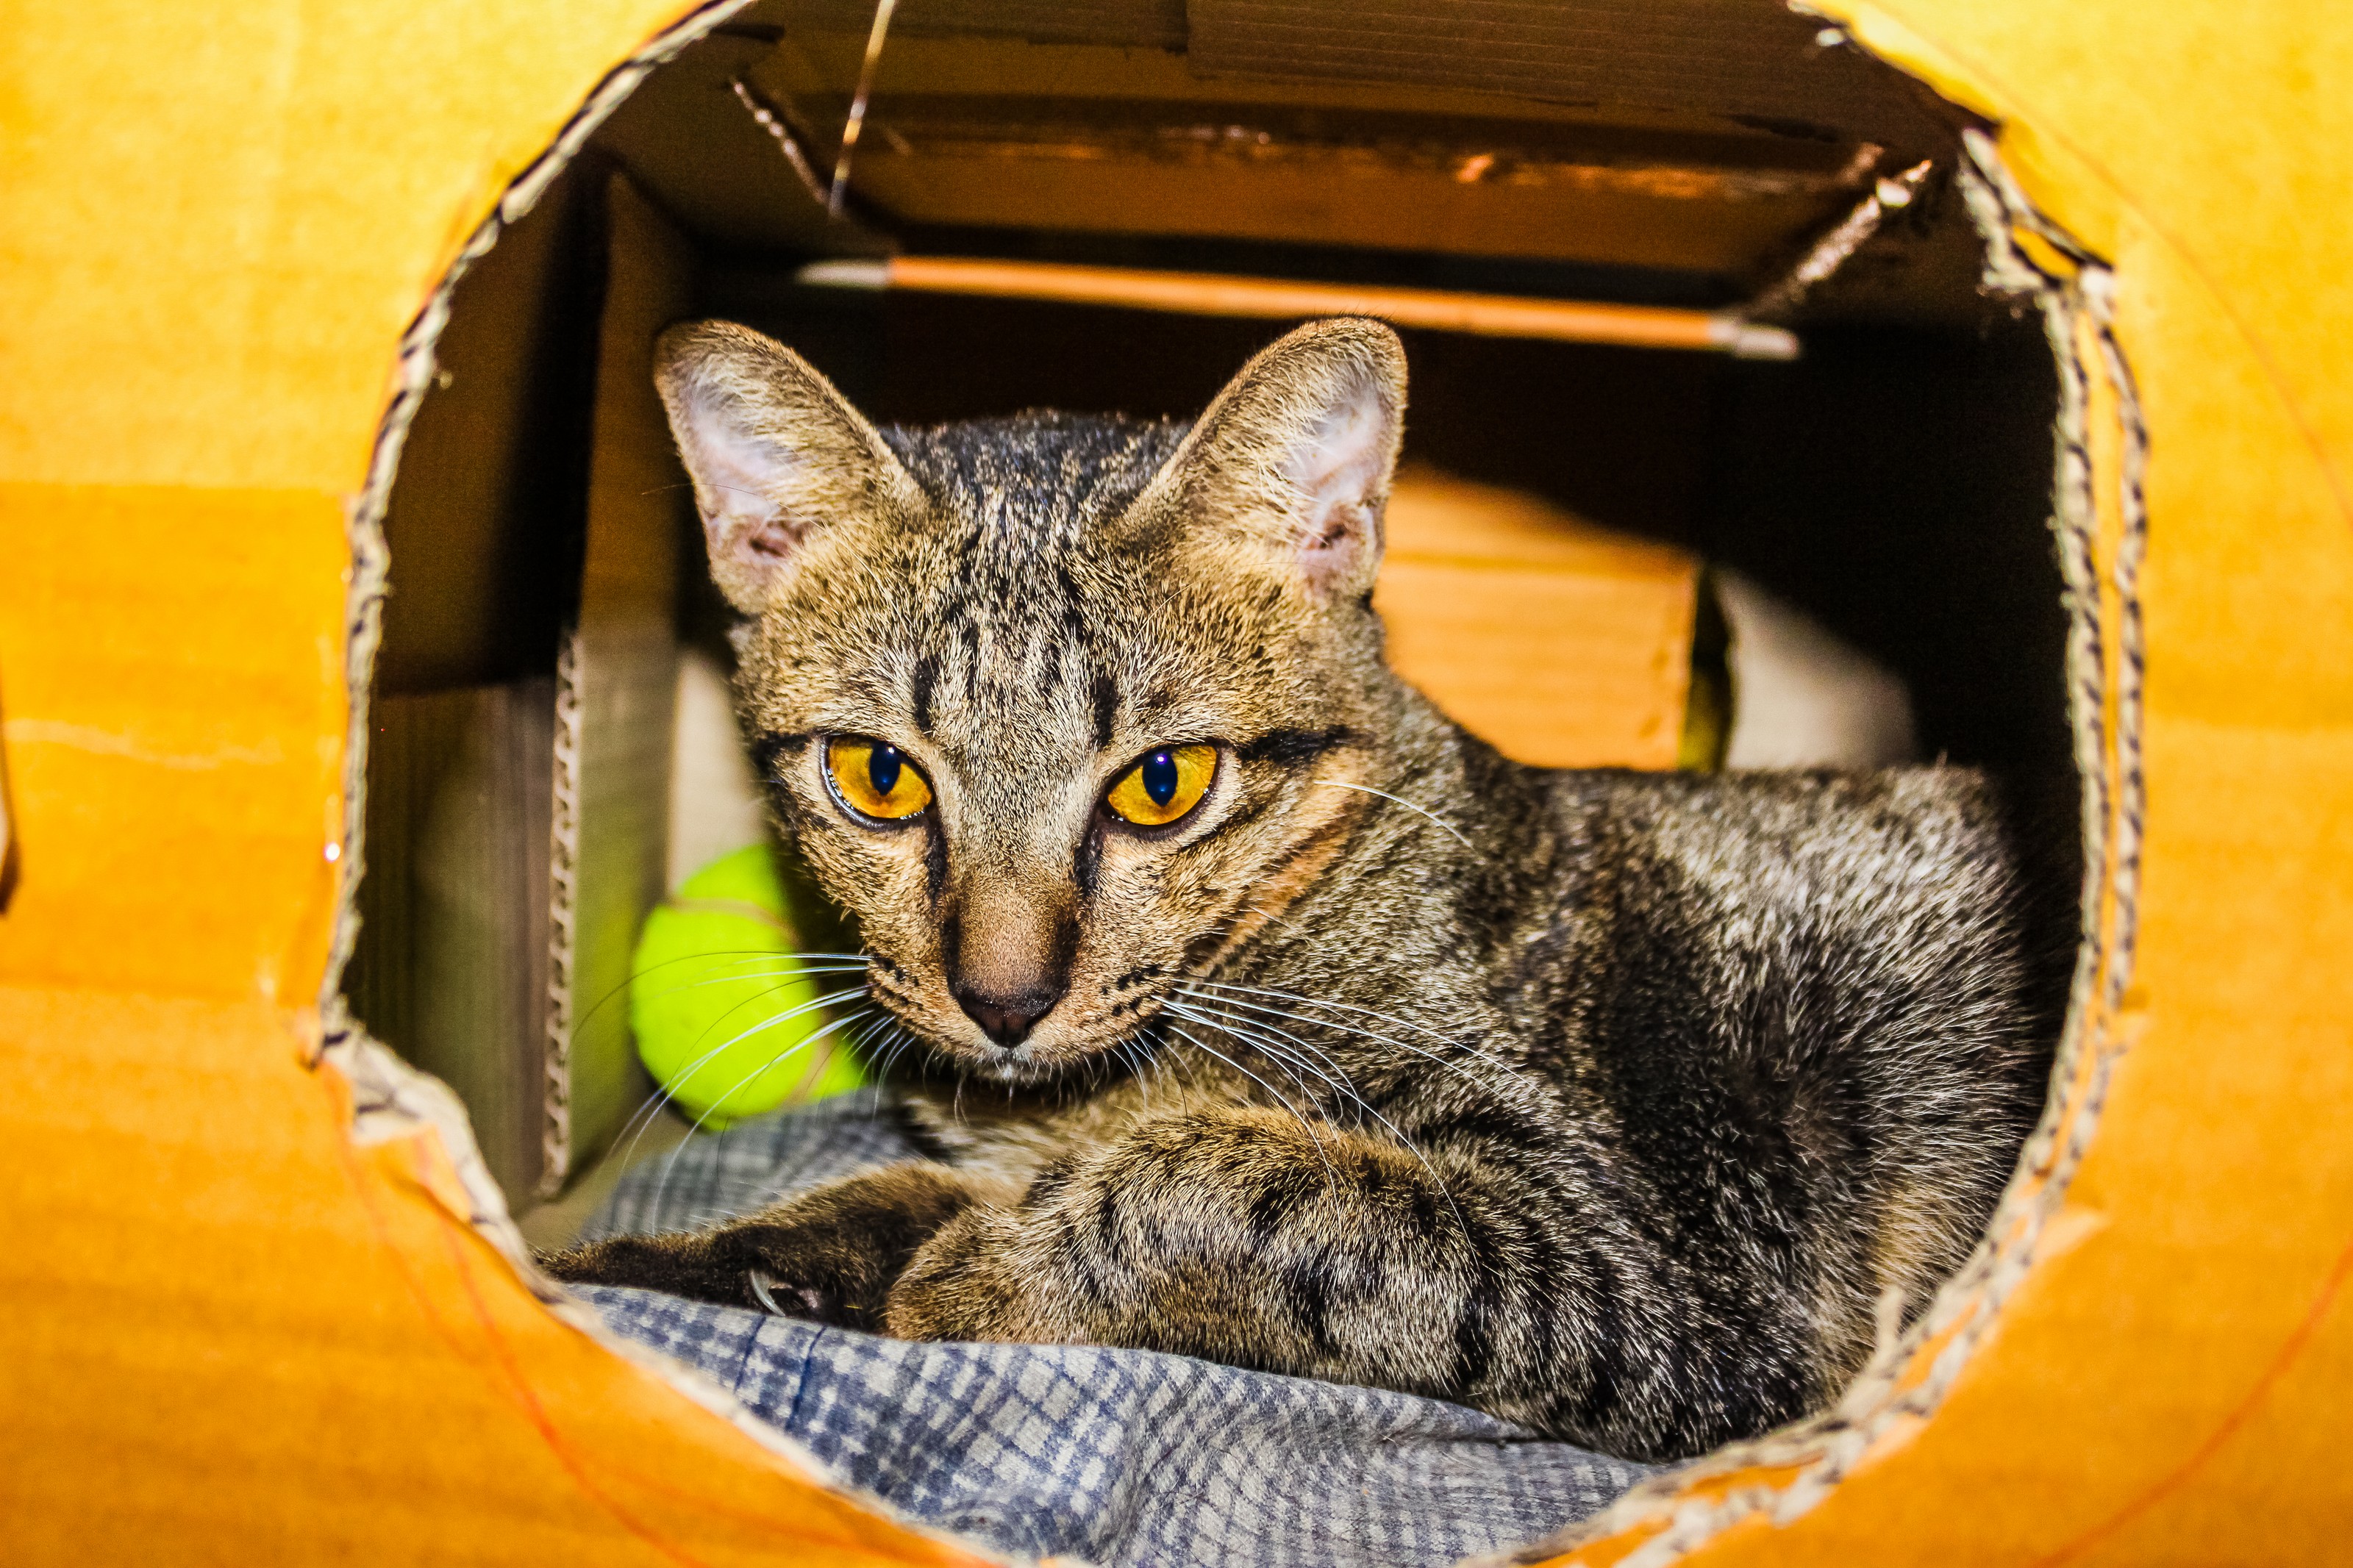
adorable, animal, background, beautiful, brown, carnivore, cat, close, cute, cutout, domestic, eyes, feline, female, fluffy, full, fur, gold, hair, isolated, kitten, kitty, lie, looking, mammal, one, orange, paw, pet, playful, portrait, posing, pretty, purebred, rest, shorthair, small, stare, strike, striking, striped, studio, tabby, tail, view, whisker, white, woman, young, small to medium sized cats, felidae, whiskers, domestic short haired cat, tabby cat, european shorthair, yellow, snout, dragon li, asian, eye, california spangled, chausie, american shorthair, ocicat, aegean cat, australian mist